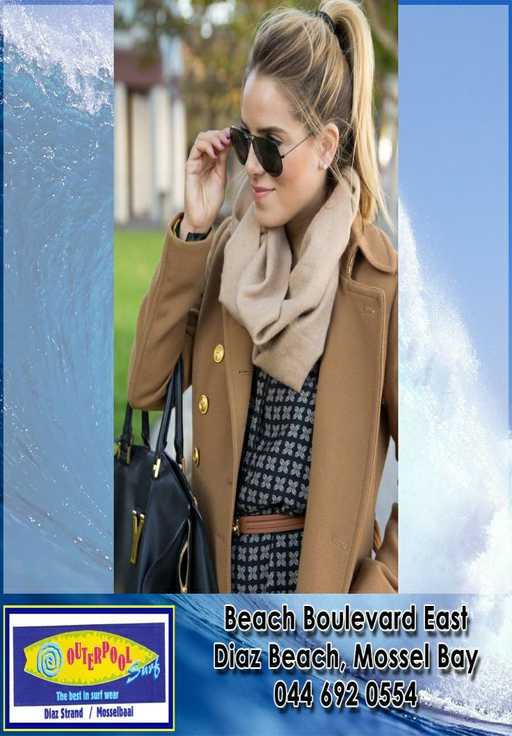
camel coat perfect for the cold day 's .